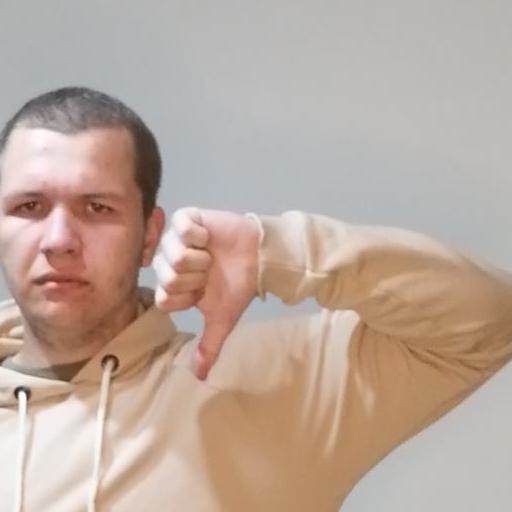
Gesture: dislike